NCR Century 100

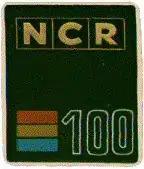
NCR Century 100 Logo

The NCR Century 100 was NCR's first all integrated circuit computer built in 1968. All logic gates were created by wire-wrapping NAND gates together to form flip-flops and other complex circuits. The console of the system had only 18 lights and switches and allowed entry of a boot routine, or changes to loaded programs or data in memory. A typewriter console was also available.